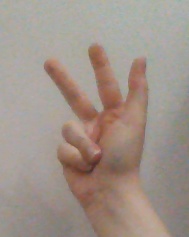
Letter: al